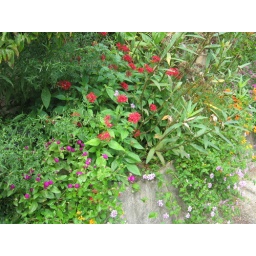
Right outside the conservatory at Brookside Gardens in Wheaton, MD. These plants are all butterfly attractors.